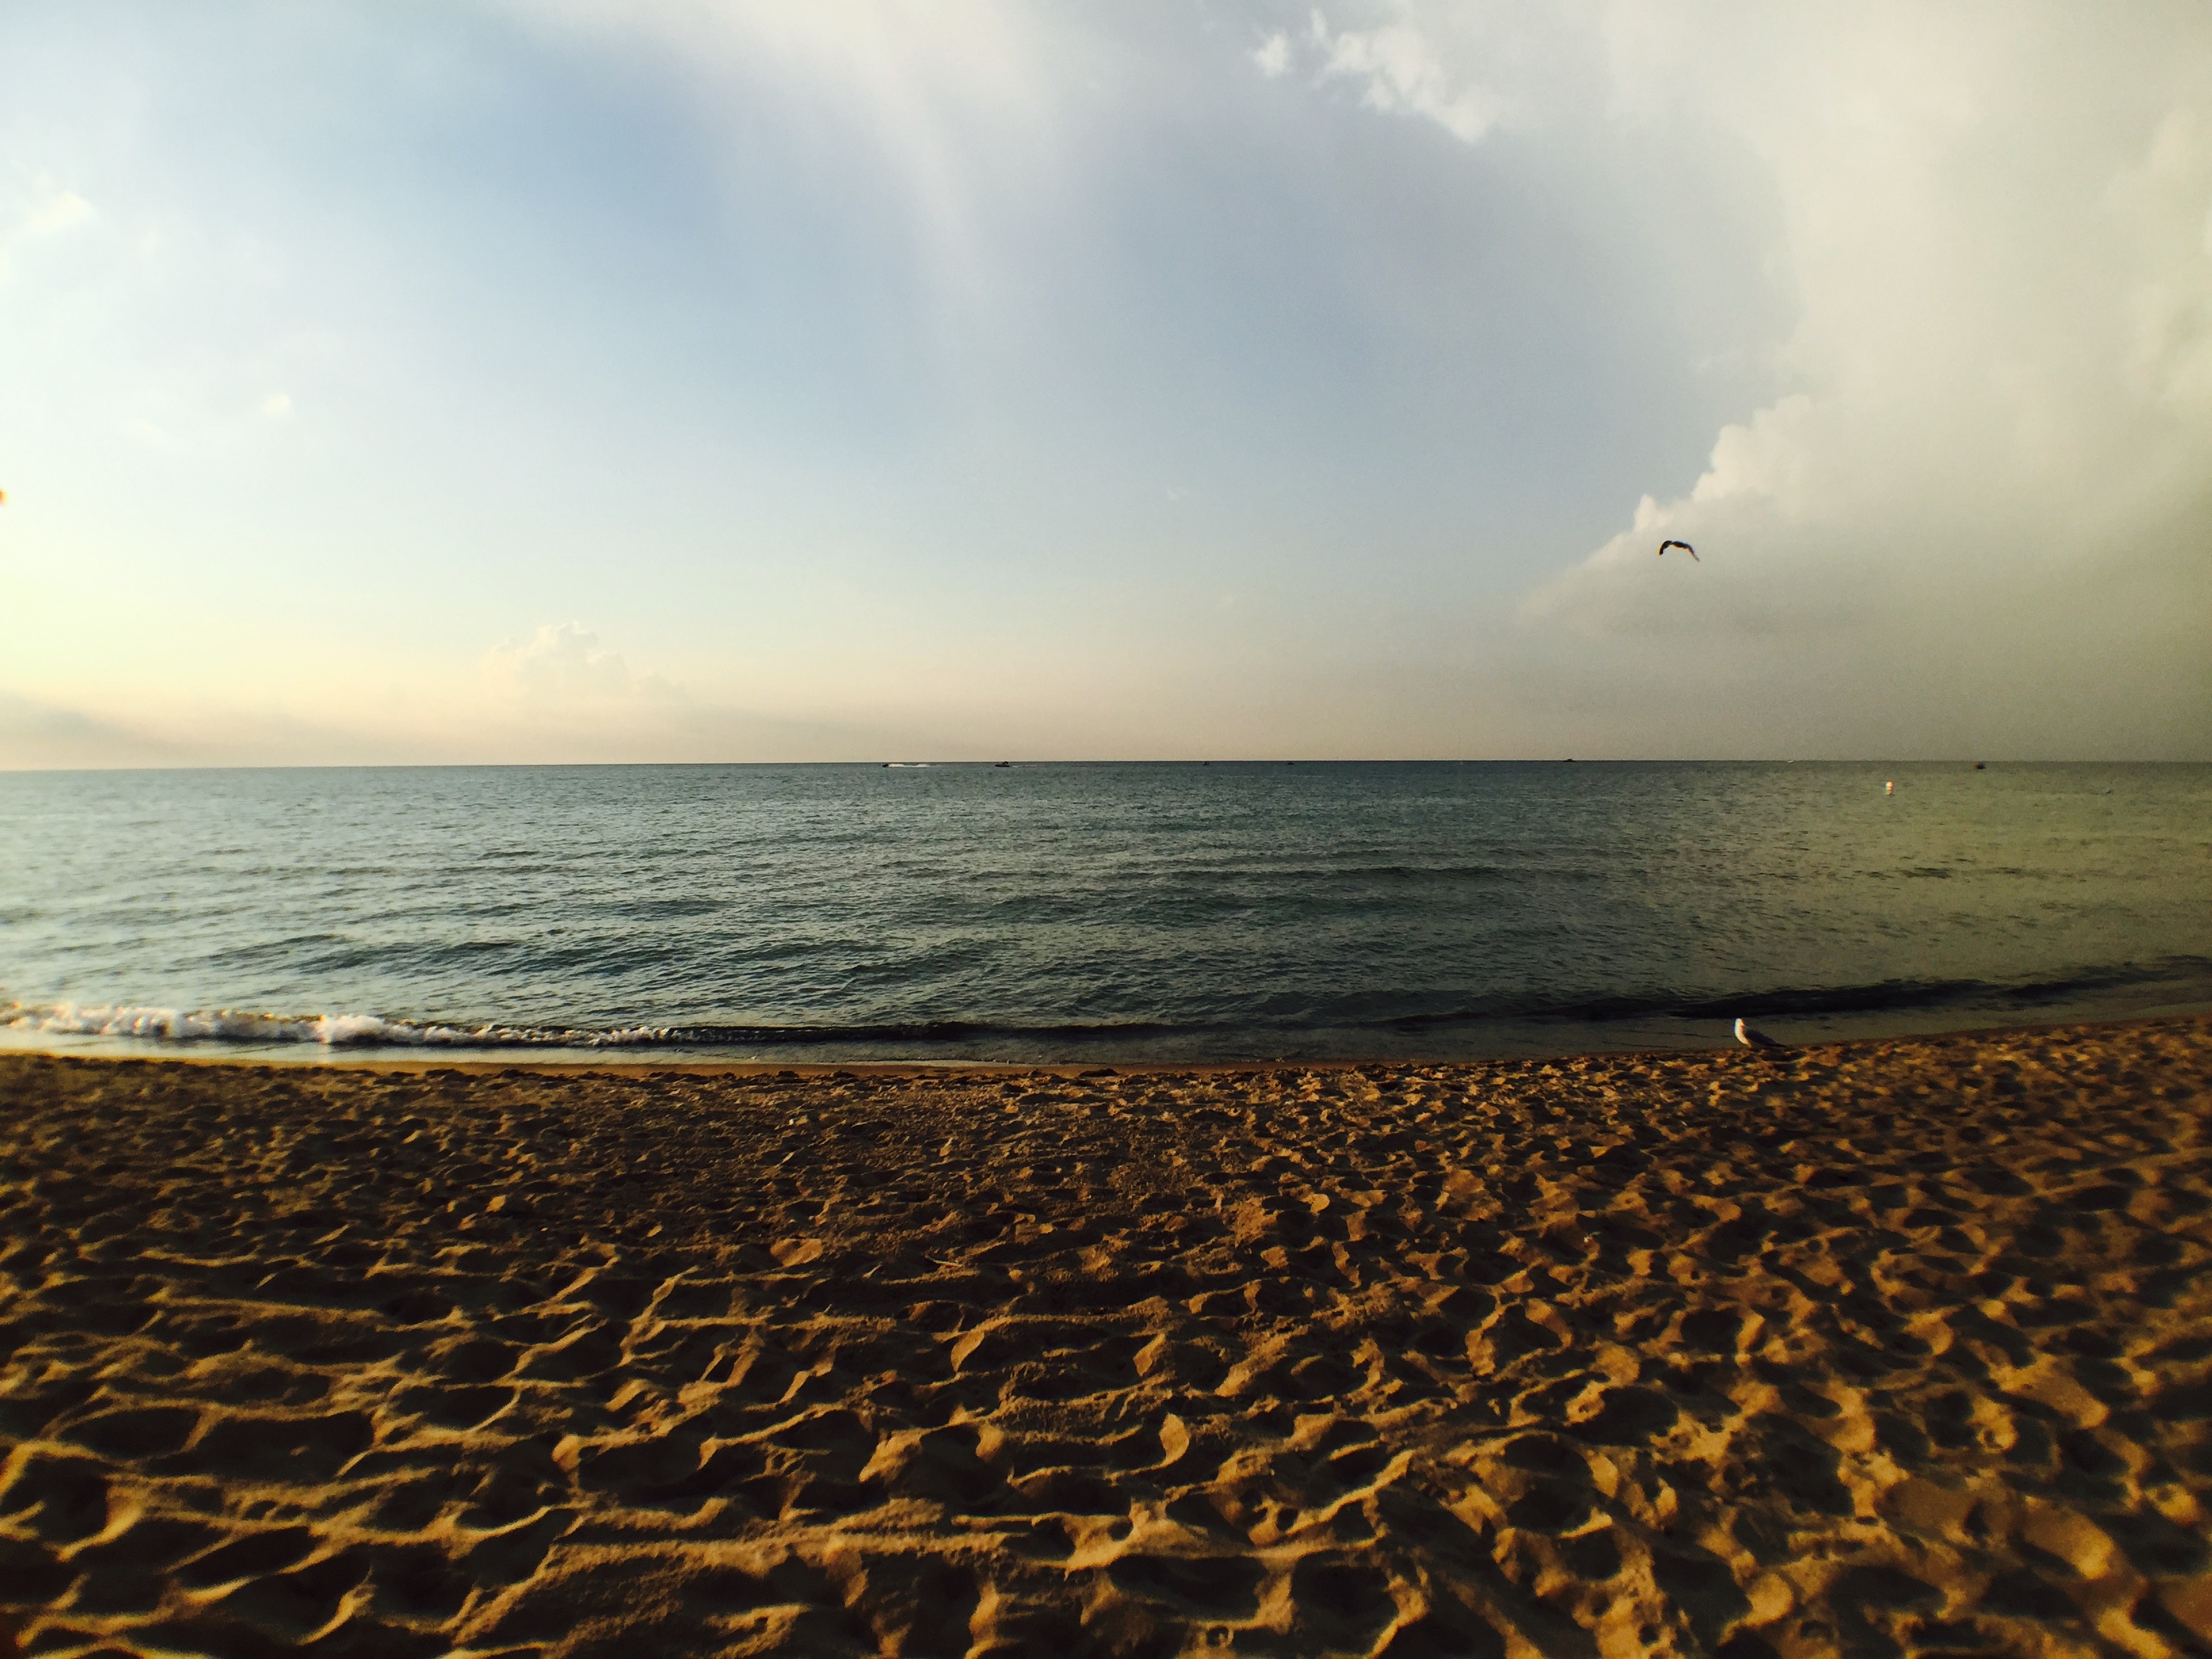
beach, sea, coast, sand, ocean, horizon, cloud, sky, sun, sunrise, sunset, sunlight, morning, shore, wave, dawn, dusk, evening, reflection, material, body of water, wind wave